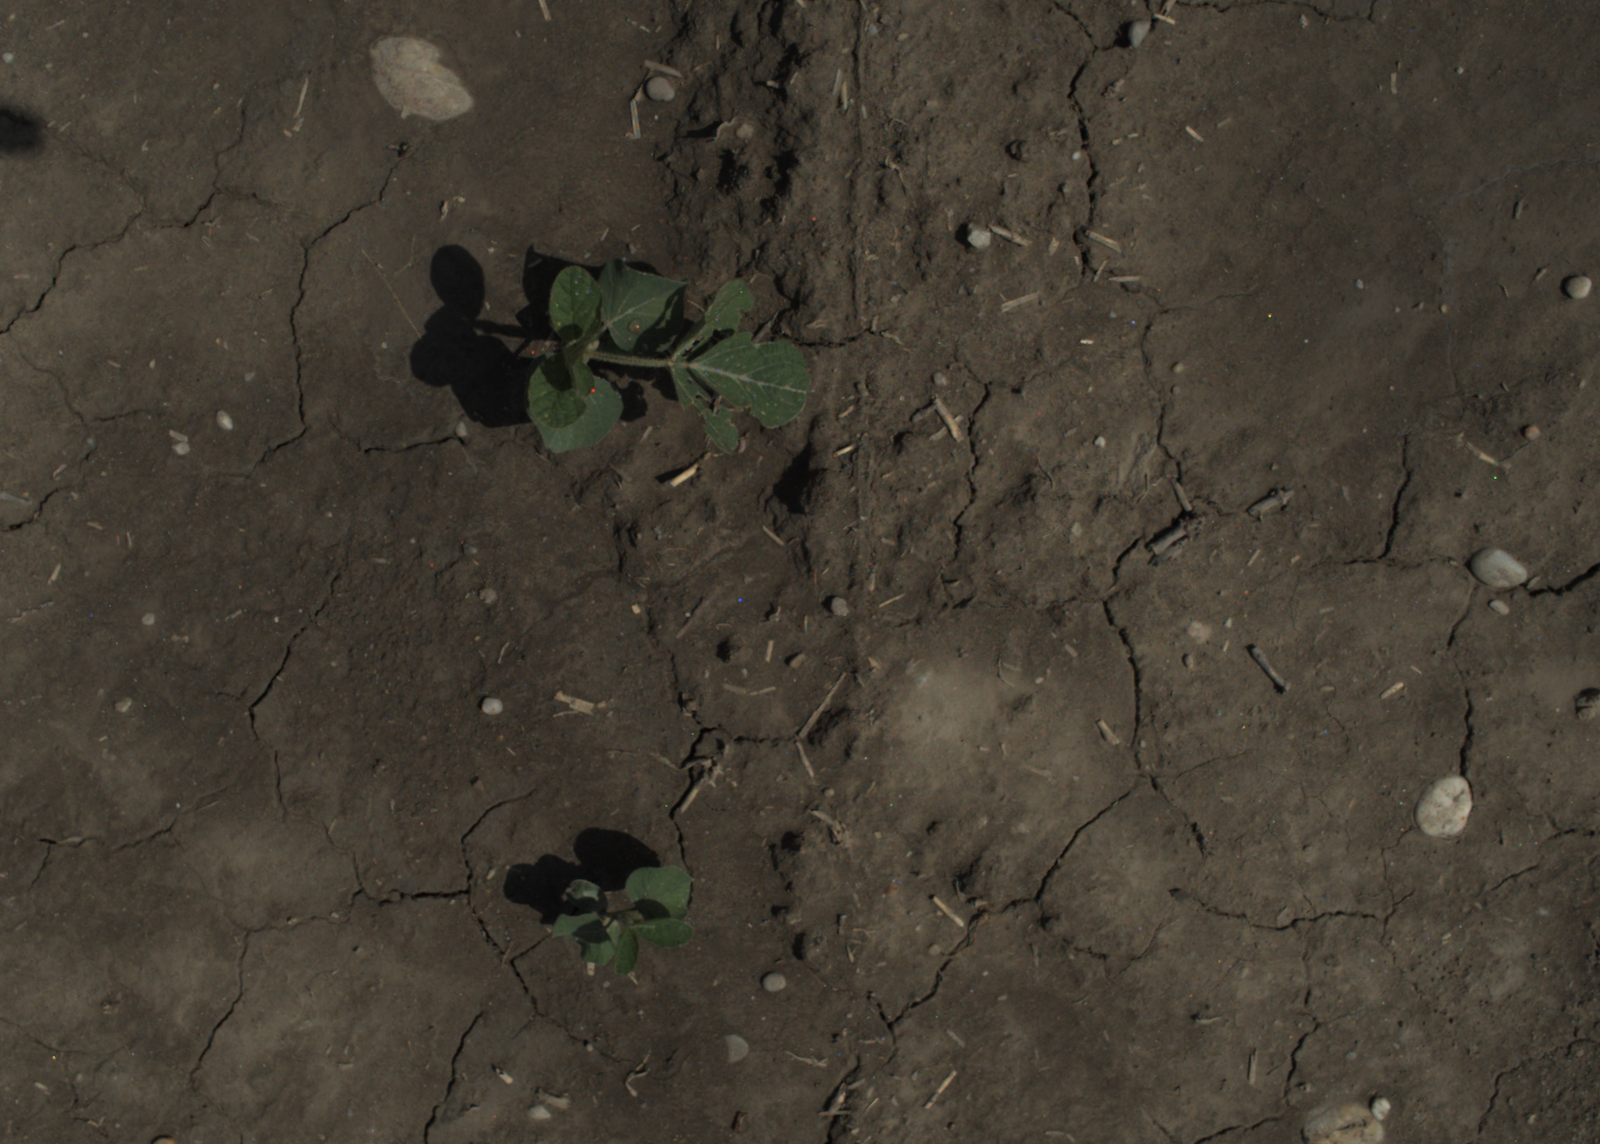
Capture date: 29.06.2021 11:26:04
Weather: sunny
Wind: strong
Seeding date: 08.06.2021
Plant canopy height (mm): 962